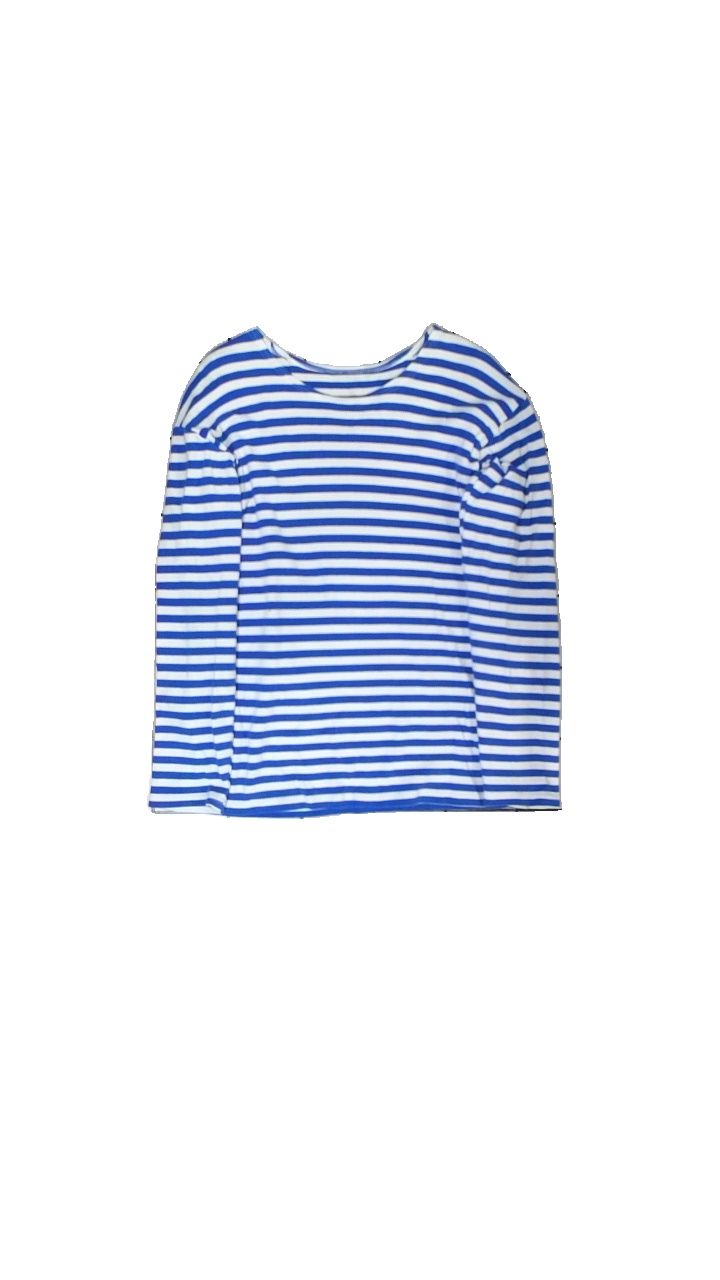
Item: Top (Ladies)
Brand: Missing
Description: randig långärmad tröja
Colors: Blue, White
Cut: C-collar
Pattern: Striped
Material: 100% bomull
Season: All
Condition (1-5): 3
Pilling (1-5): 3
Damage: nopprigt
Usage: Export
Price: <50